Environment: real
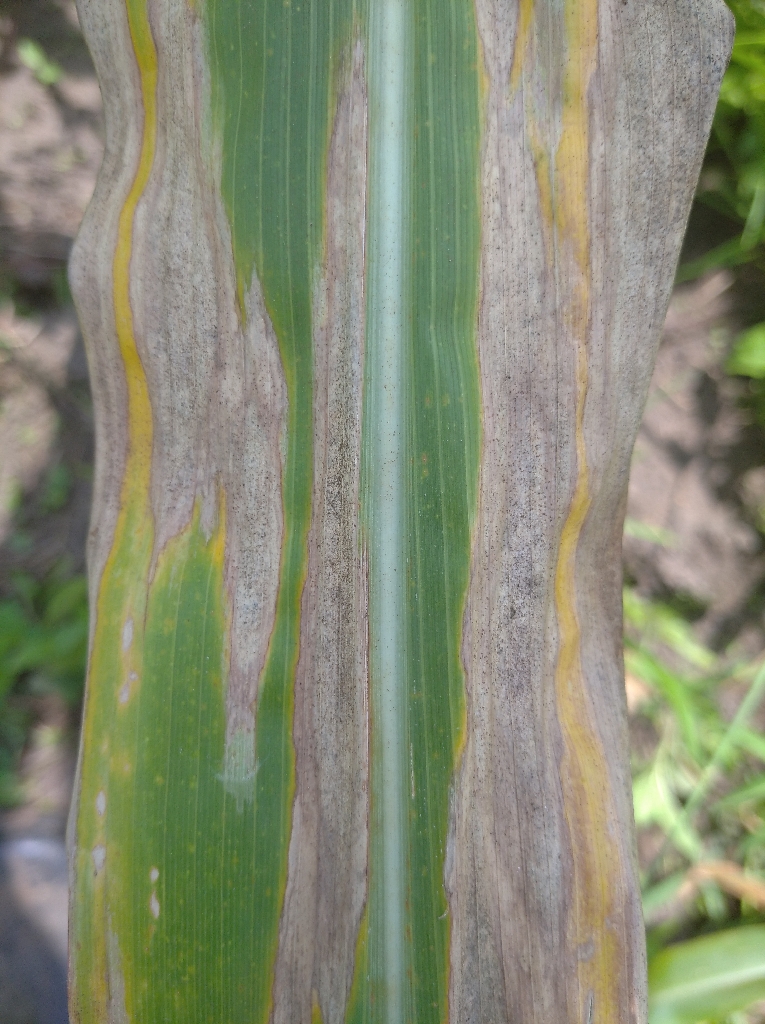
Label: northern_corn_leaf_blight